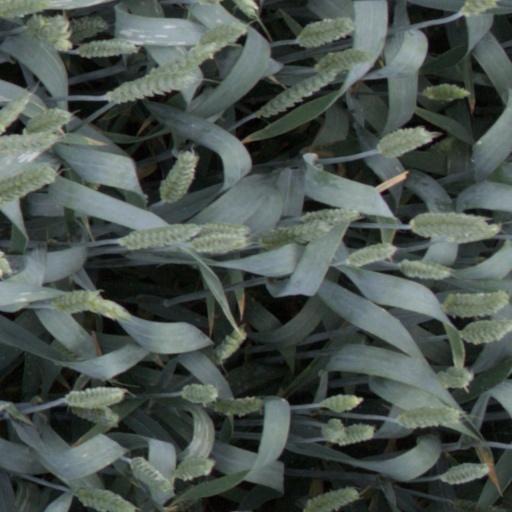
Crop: wheat